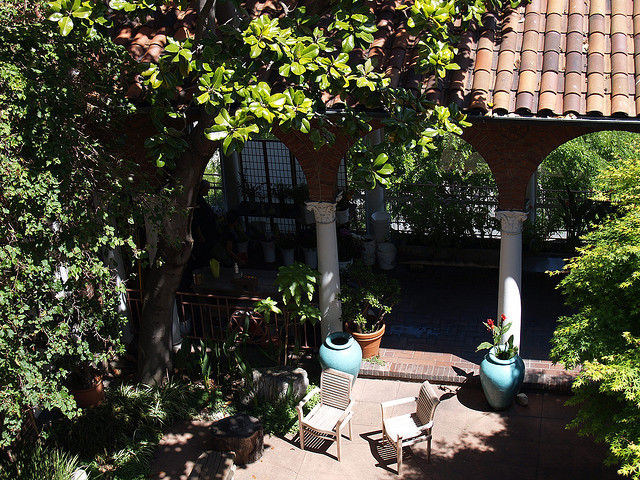
user: Given an image and a question. Answer the question in a short answer. Question: What are the tiles on the roof made out of? Short Answer:
assistant: slate